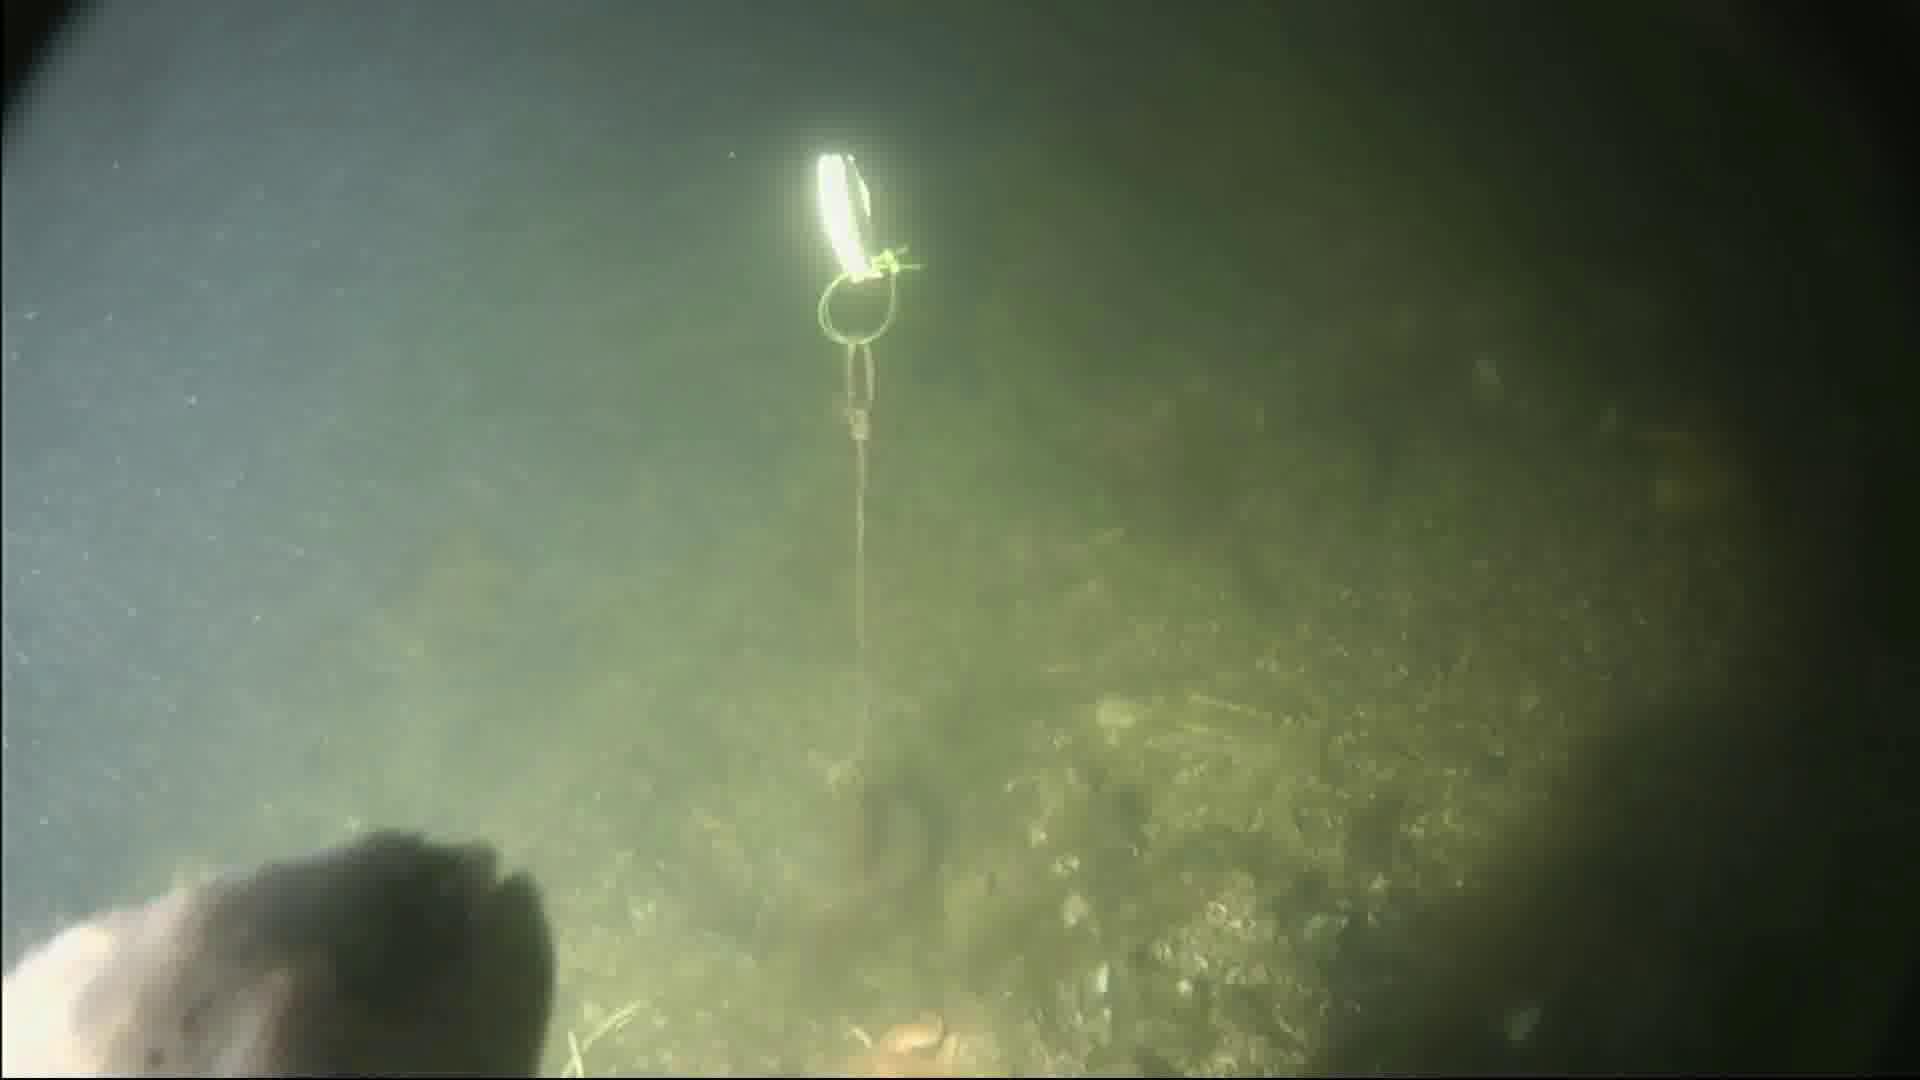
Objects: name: fish
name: starfish
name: crab